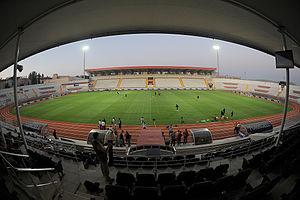
Le stade Sivas 4 Eylül est un stade multifonctionnel situé dans la ville de Sivas en Turquie. Il est actuellement utilisé principalement pour le football et est le terrain d'accueil du Sivasspor. Le stade a une contenance de 15 060 spectateurs.